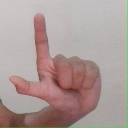
अक्षर: ल